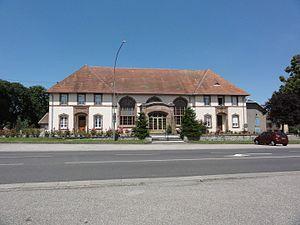
Domèvre-sur-Vezouze (M-et-M) mairie
Domèvre-sur-Vezouze est une commune française située dans le département de Meurthe-et-Moselle en région Grand Est.